Old Sarum Cathedral

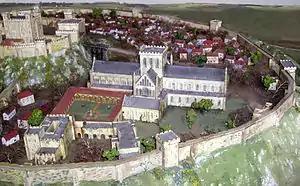
A 1927 model of the former cathedral, now displayed in its replacement

At its largest, the Norman cathedral was from end to end, smaller than most of the cathedrals being constructed at the time. Built in the standard cruciform shape, the building had a nave of seven bays with cross-shaped piers, an apse and a central crossing tower, as well as several peripheral chapels.